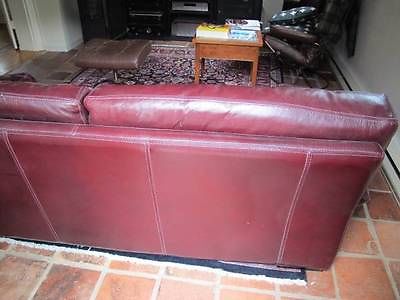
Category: sofa